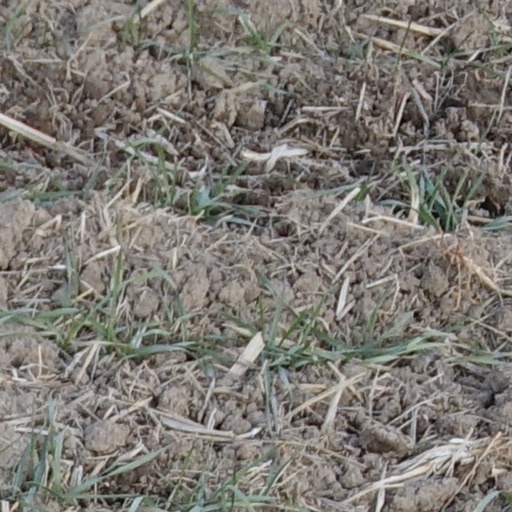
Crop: wheat